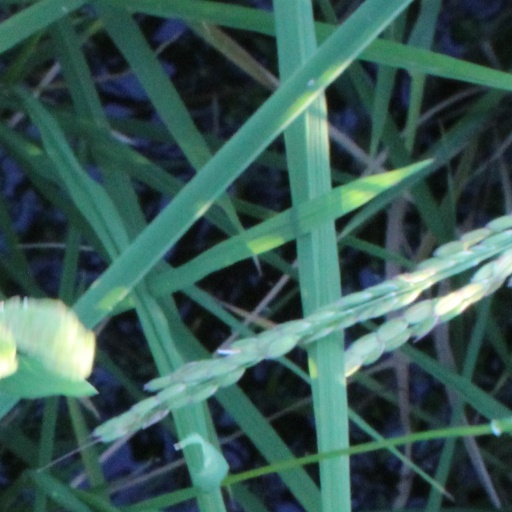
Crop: rice